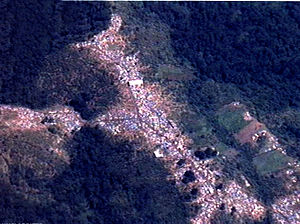
Læger uden Grænser / Nyt lederskab / Rwanda
Luftfoto af en flygtningelejr i Mihanda i Zaire, fra 1996. På billedet ses over 500 telte rejst i Mitumbabjergene.
Læger uden Grænser er en international, ikke-statslig humanitær nødhjælpsorganisation, som blev dannet den 20. december 1971 i Paris af en gruppe franske læger og journalister, som havde arbejdet for Røde Kors. Det skete efter kritik af Røde Kors' indsats i borgerkrigen i Biafra i Nigeria. Organisationen arbejder på et neutralt og uafhængigt grundlag og hjælper dem, som har størst behov for medicinsk hjælp, uagtet politisk, etnisk og religiøst tilhørsforhold.